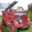
Label: truck